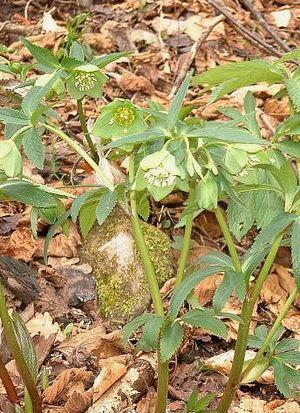
Helleborus est un genre de plantes de la famille des Ranunculaceae. En français, le nom vulgaire associé est hellébore, qui peut être aussi orthographié ellébore.
L’ellébore vert ou hellébore vert, est une des espèces non caulescentes à fleurs vertes, atteignant 20-40 cm lors de la floraison.